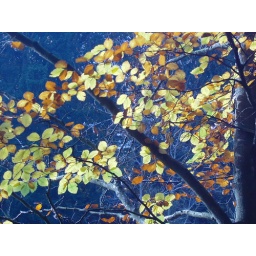
Fall in Denmark, at the lake - golden leaves, silver trink, sunny afternoon blue sky in November 05